William R. Pettiford

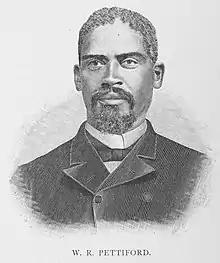
Pettiford in 1887

William R. Pettiford (January 20, 1847 – September 20, 1914) was a minister and banker in Birmingham, Alabama. Early in his career he worked as a minister and teacher in various towns in Alabama, moving to the 16th Street Baptist Church in 1883 and serving there for about ten years. In 1890 he founded the Alabama Penny Savings Bank. It played an important role in black economic development in Alabama and in the South during the 25 years it existed. Pettiford has been called the most significant institutional builder and leader in the African American community in Birmingham during the period in which he lived. In 1897 he was said to be next to Booker T. Washington the black man who has done the most in the South for blacks.